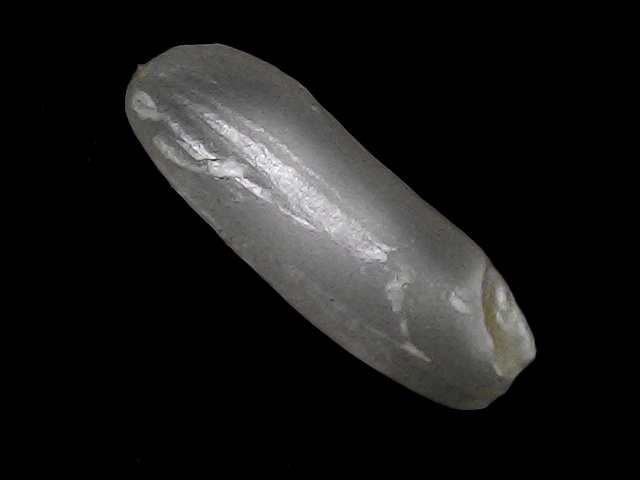
Rice variety: BD49